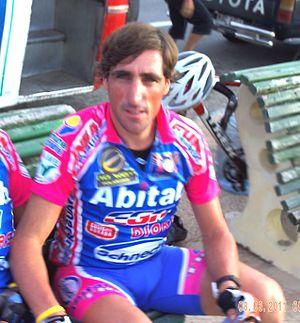
Hernán Jorge Cline Raffaelli est un coureur cycliste uruguayen.